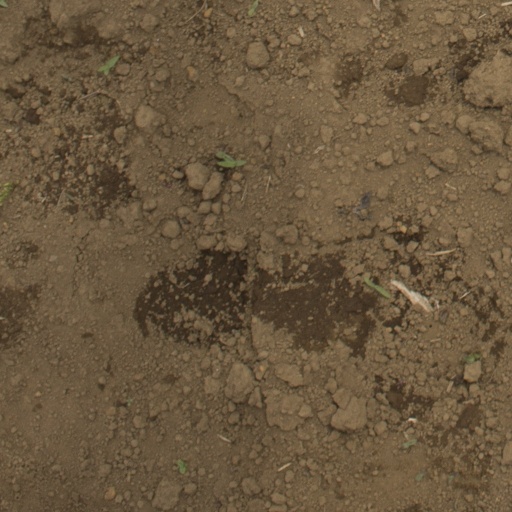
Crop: Jerusalem artichoke